Windsor Hotel (Montreal)

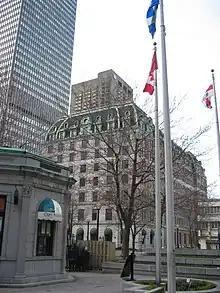
Le Windsor office building in 2006

The hotel was constructed between 1875 and 1878 by the Windsor Hotel Company consortium of six Montreal businessmen, including William Notman. It was capitalized at C$500,000. At the time Montreal was Canada's largest city, and the centre of commerce in the young country. The consortium was formed to construct an opulent new hotel to symbolize the city's growing prominence and wealth. As of 1889, the hotel was accessed by visitors from outside of Montreal through Windsor Station, which was designed by New York architect Bruce Price).